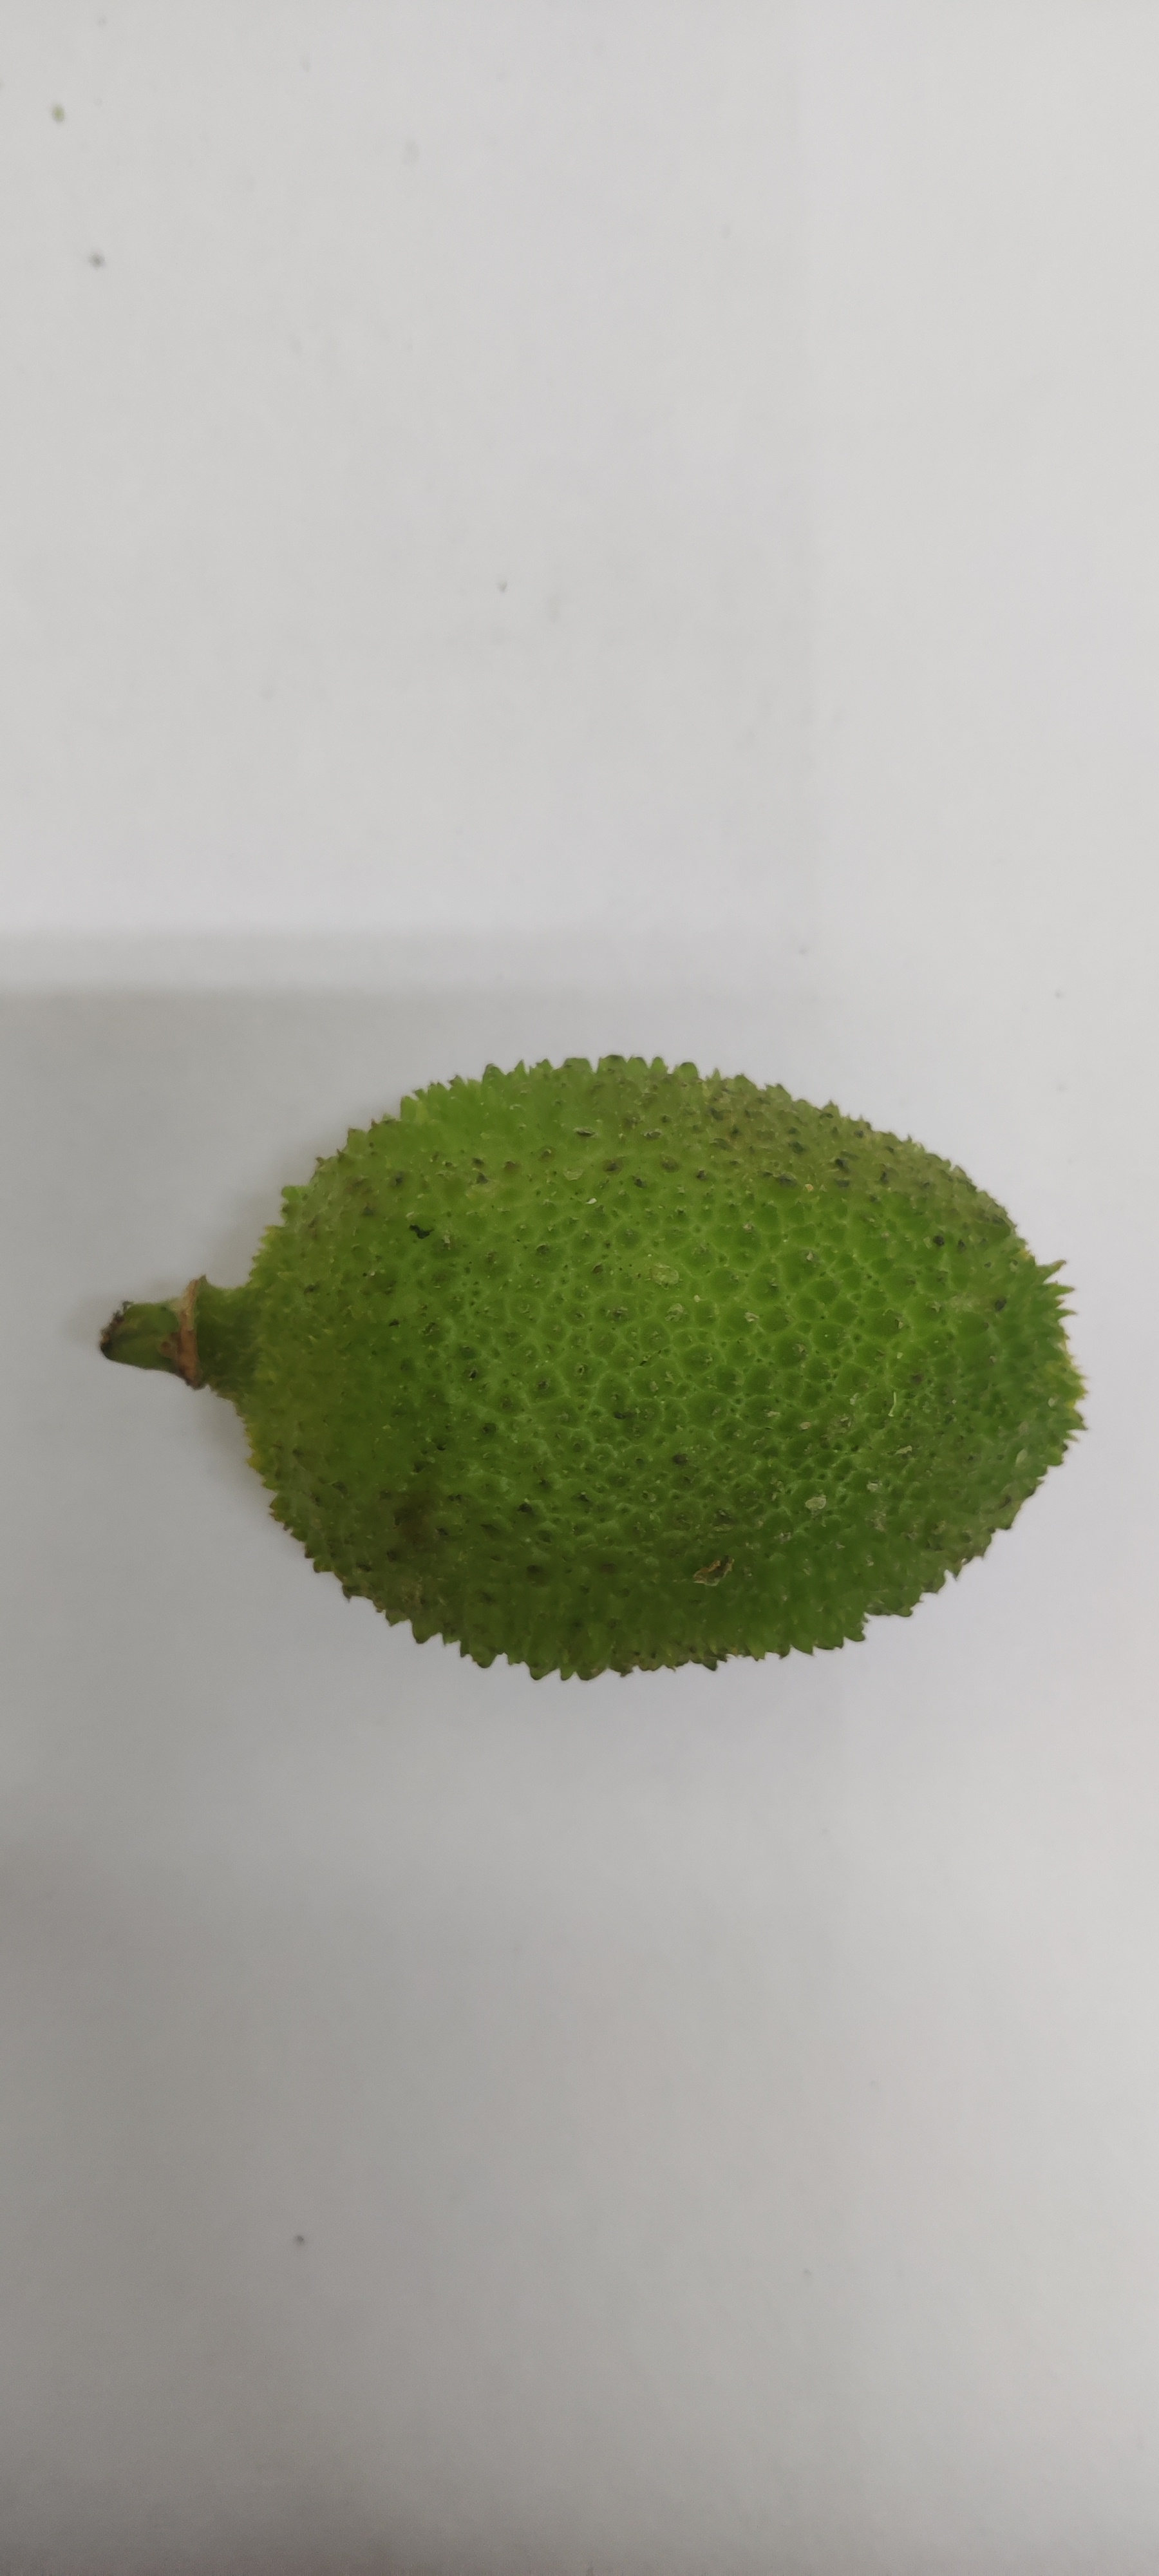
Crop: Spiny Gourd
Condition: Fresh